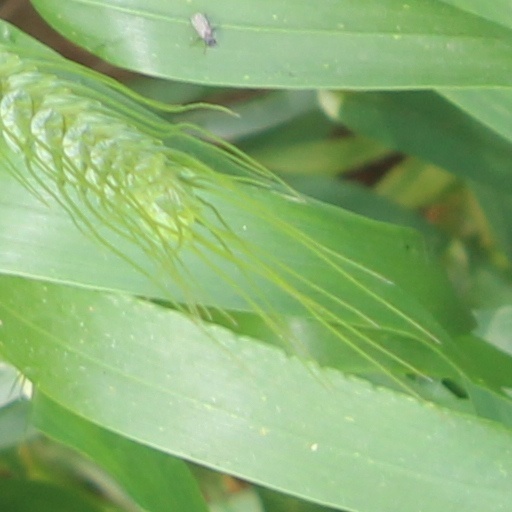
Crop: wheat